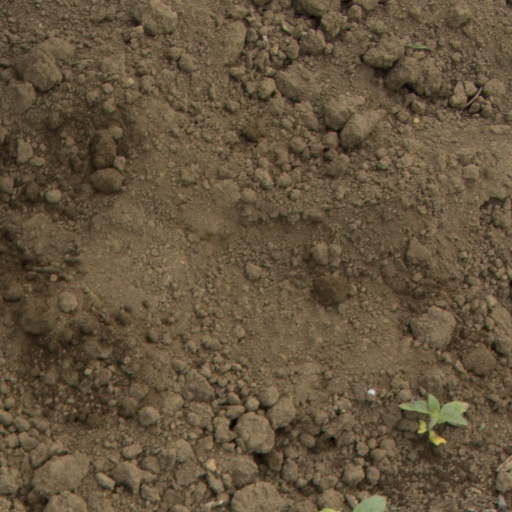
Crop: Jerusalem artichoke